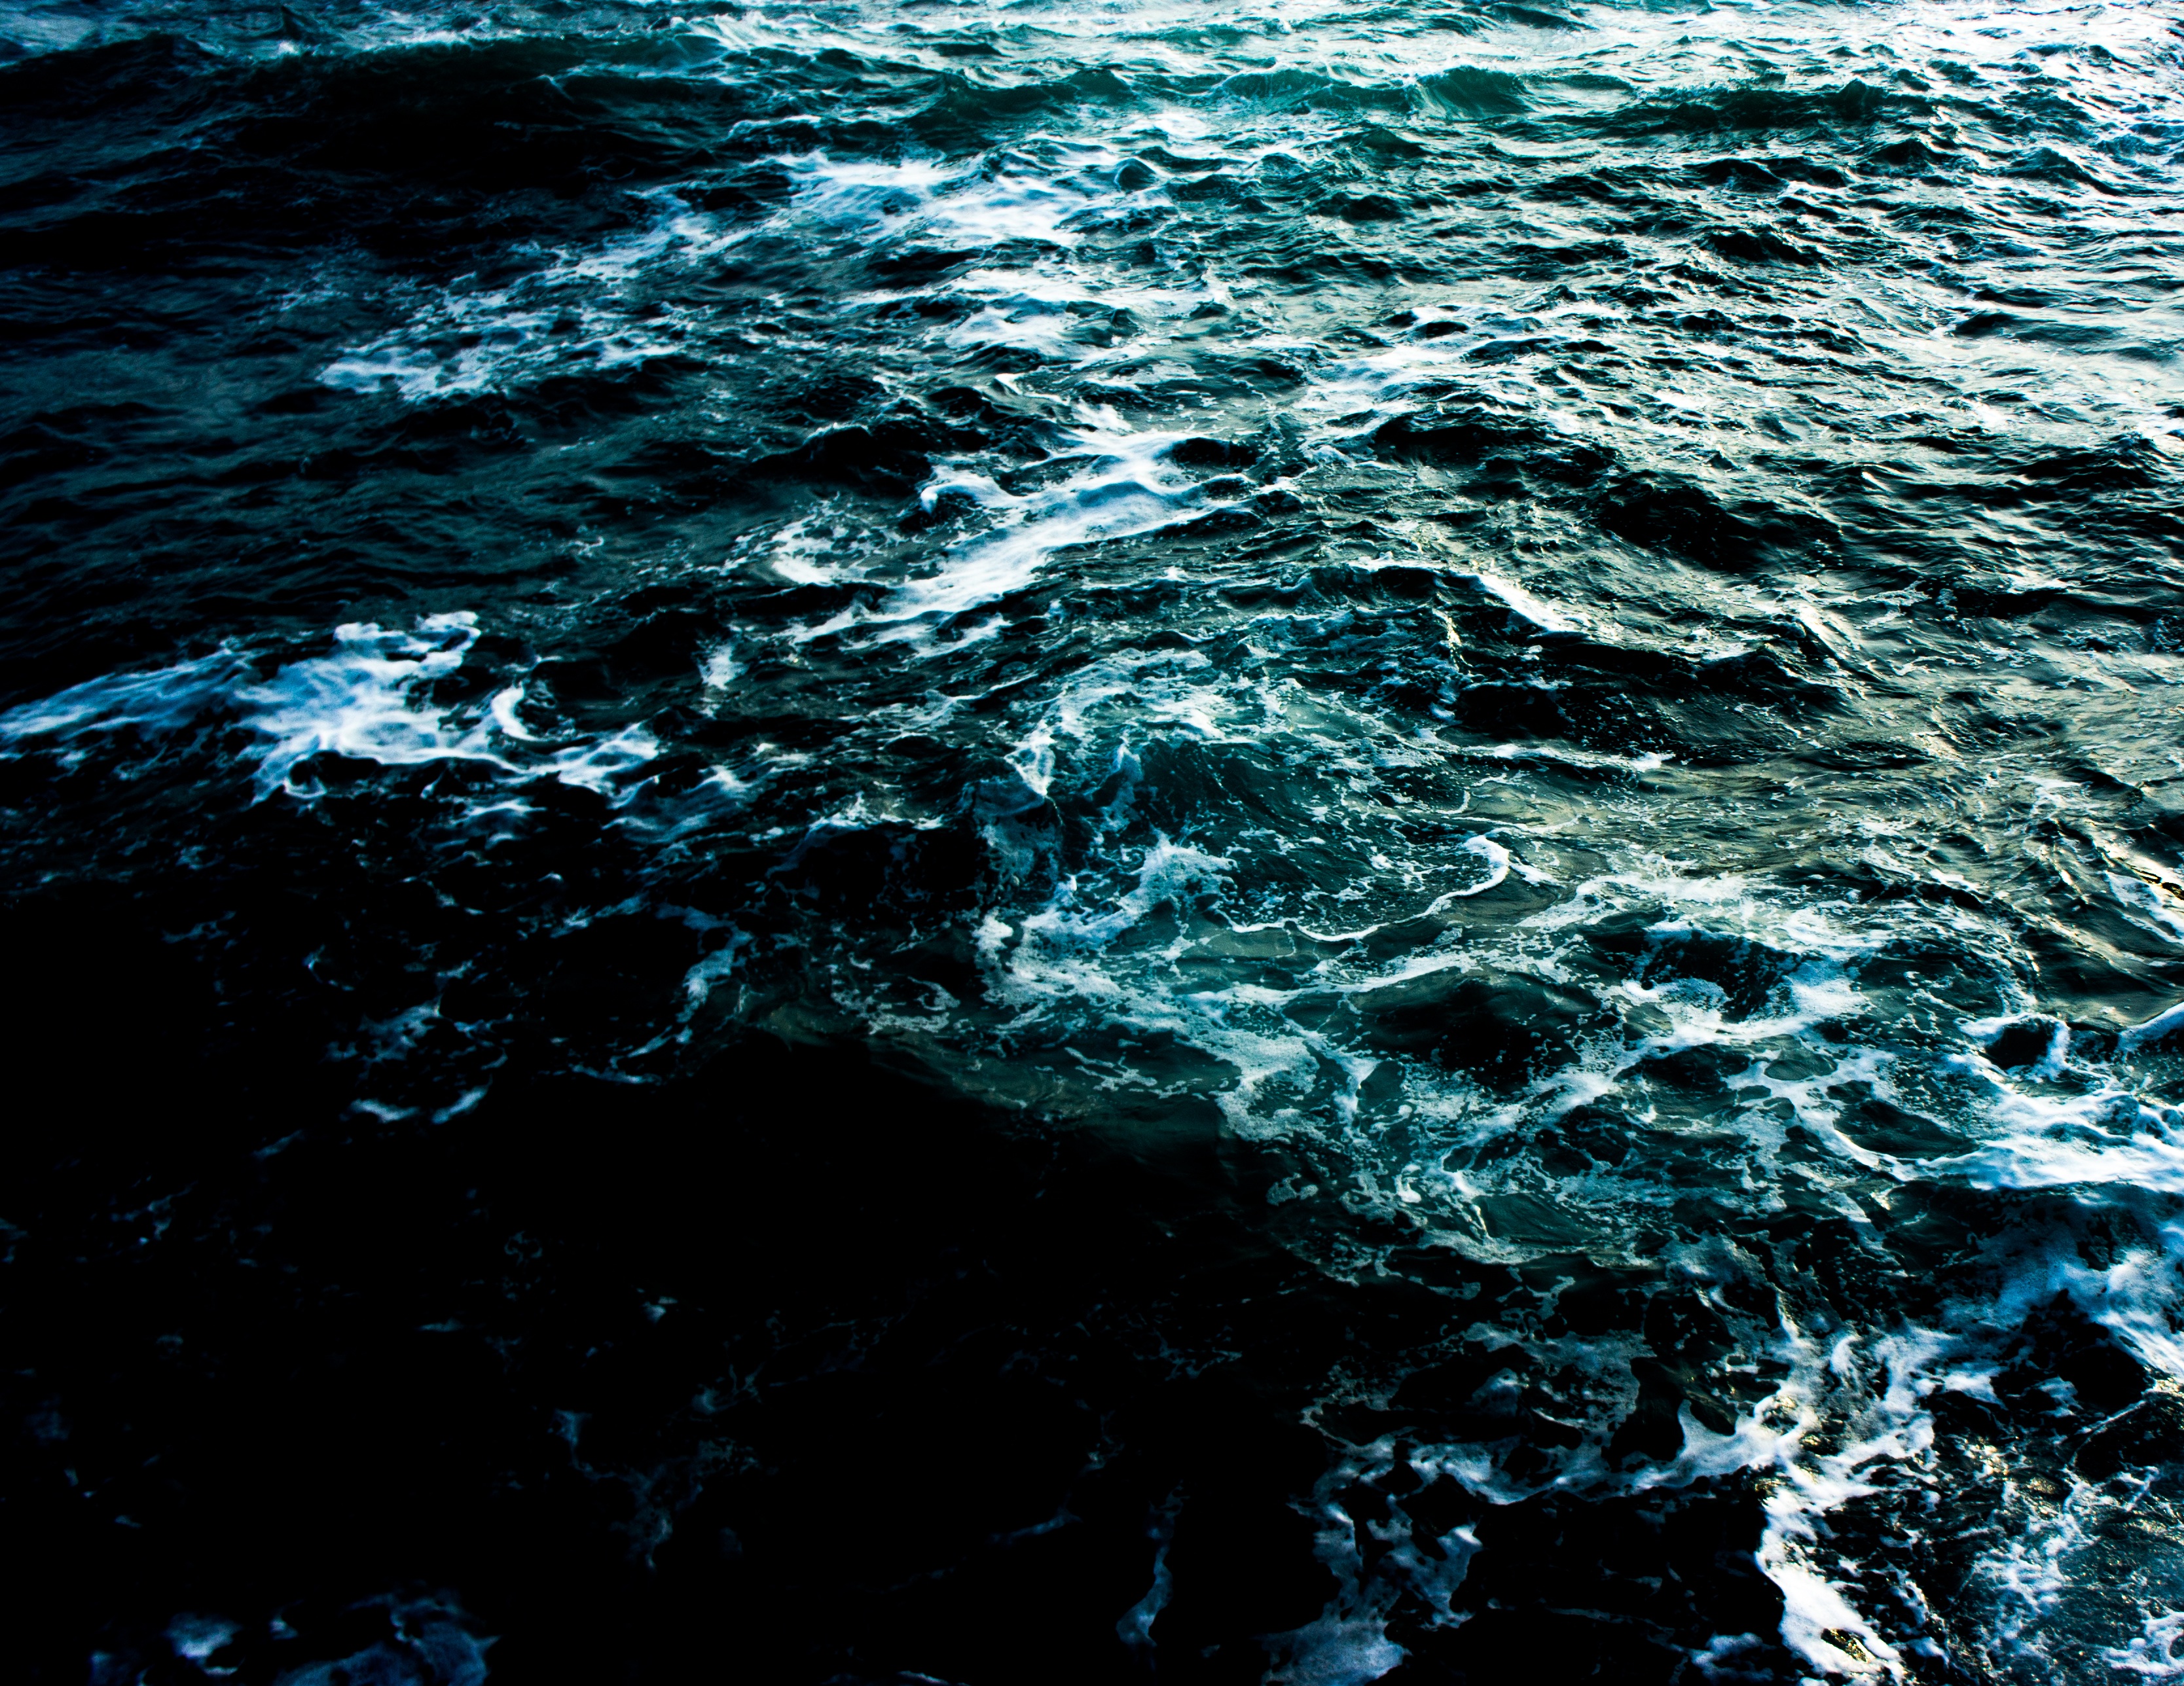
sea, coast, ocean, wave, reflection, wind wave